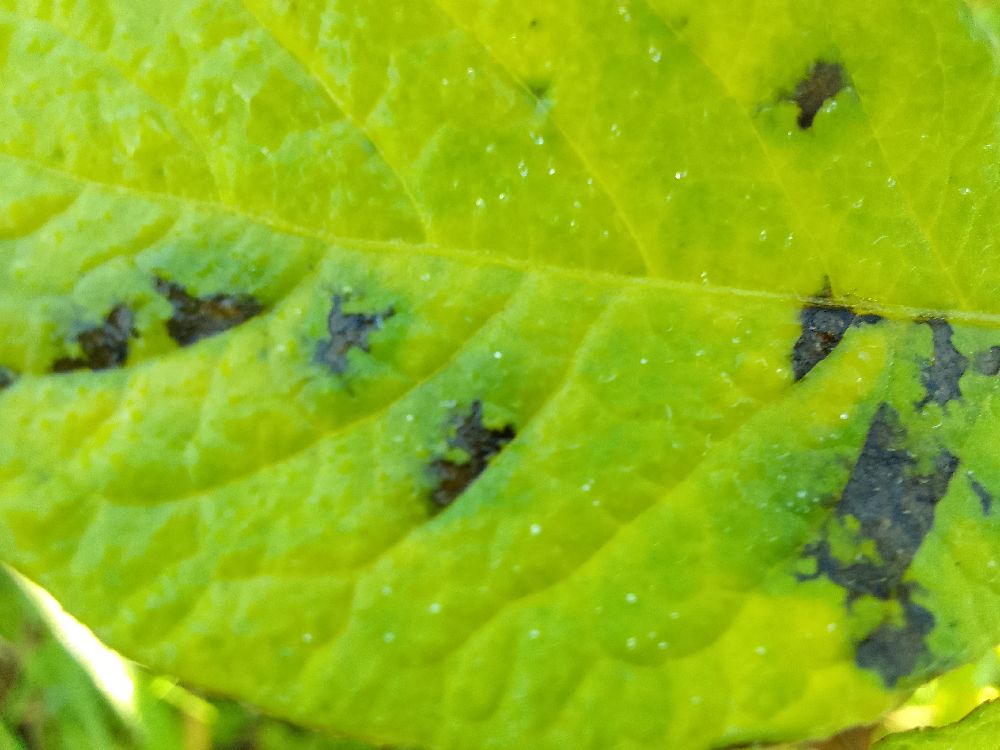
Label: Early blight